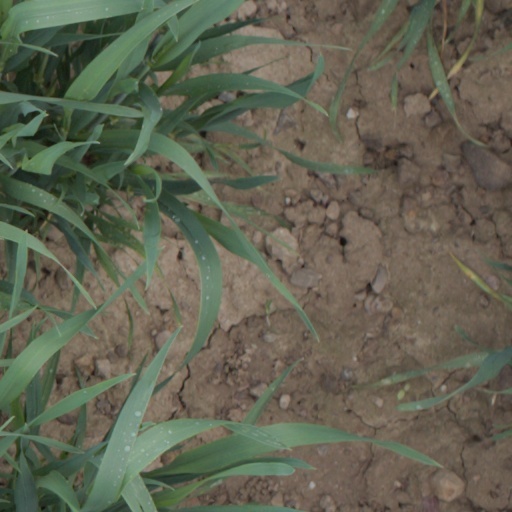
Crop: wheat